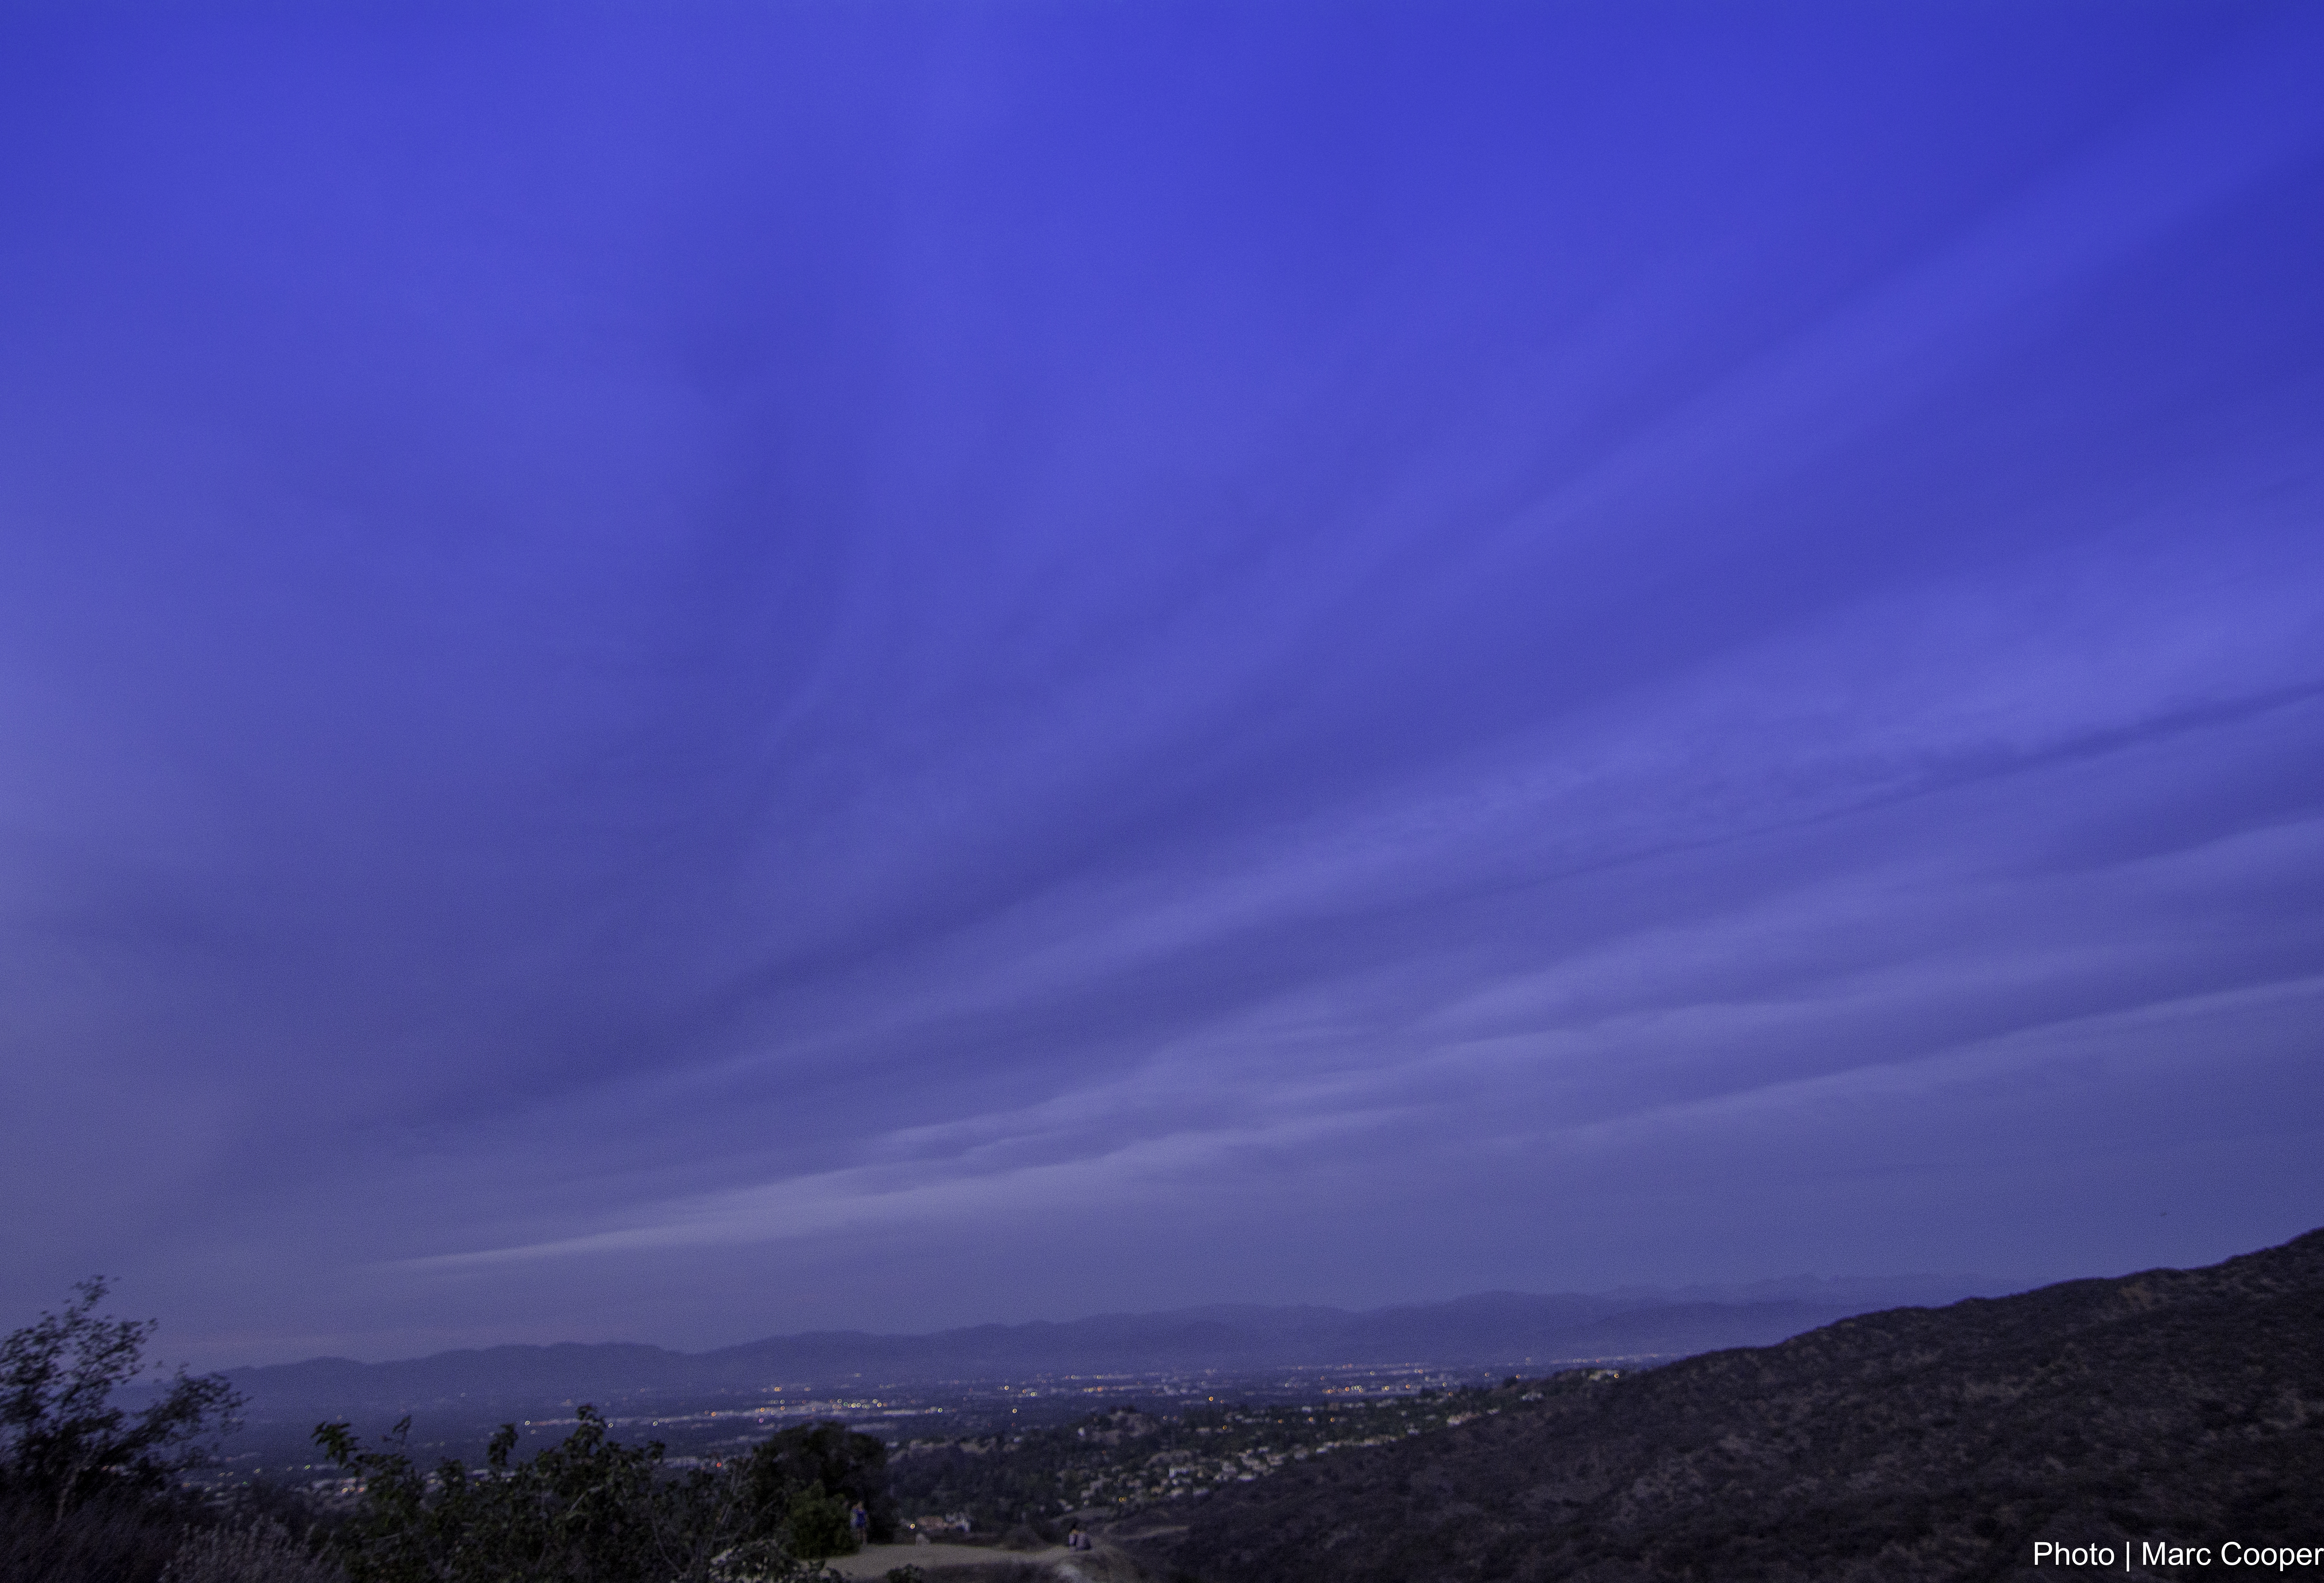
sea, horizon, mountain, cloud, sky, sunset, sunlight, hill, dawn, mountain range, dusk, evening, blue, sanfernandovalley, meteorological phenomenon, mountainous landforms